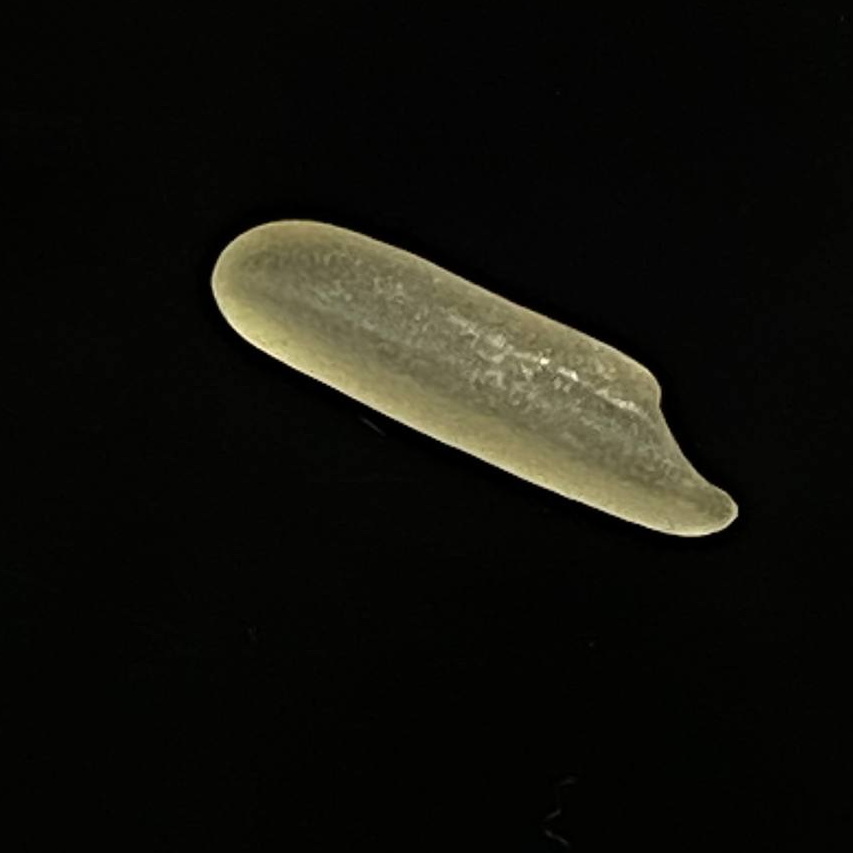
Rice variety: Bashmoti